Order of the Anti-Sober

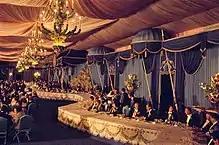
Gastrodiplomacy on a grand scale: In 1971, Mohammad Reza Shah Pahlavi hosted 600 guests, including many heads of state, in a tent city in Persepolis, celebrating 2,500 years of the Persian Empire. 25,000 bottles of wine from France (Champagne, Burgundy and Bordeaux), 12,000 bottles of whisky and several cases of cognac vintage 1860 were flown in. In response to the criticism that was voiced in the run-up to the expensive party, the Shah of Iran said: ""What do you want me to do – serve the heads of state water, bread and radishes?"" Some historians say that this extravagant party was the final straw that led to the Iranian Revolution.

The penalties for violations of the Order of the Anti-Sober's statutes – as some of the order's statutes themselves – are to be understood satirically: Those who violate the statutes of the order are condemned to travel 20 years in Russia without a bed and without a cook, in winter without a fur coat and in summer without ice.